Michael Chrastecky

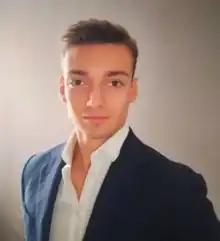
Michael Chrastecky

Michael Chrastecky (born 19 July 1999) is a Czech-born Slovenian–Italian ice dancer. With his former skating partner, Carolina Portesi Peroni, he is the 2023 Italian national bronze medalist, a two-time Italian junior national champion (2020 & 2021) and competed in the final segment at the 2020 World Junior Championships. In September 2021, at the qualifications for the 2022 Winter Olympics, they placed as the third reserve. Chrastecky speaks six languages, he is fluent in English, Czech, Italian, and Slovene, French and Bosnian.